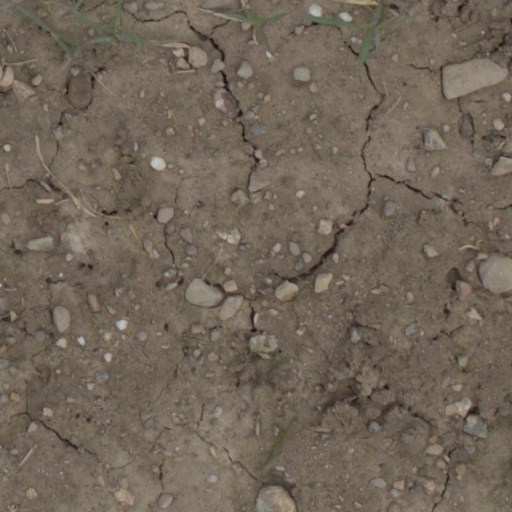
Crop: wheat